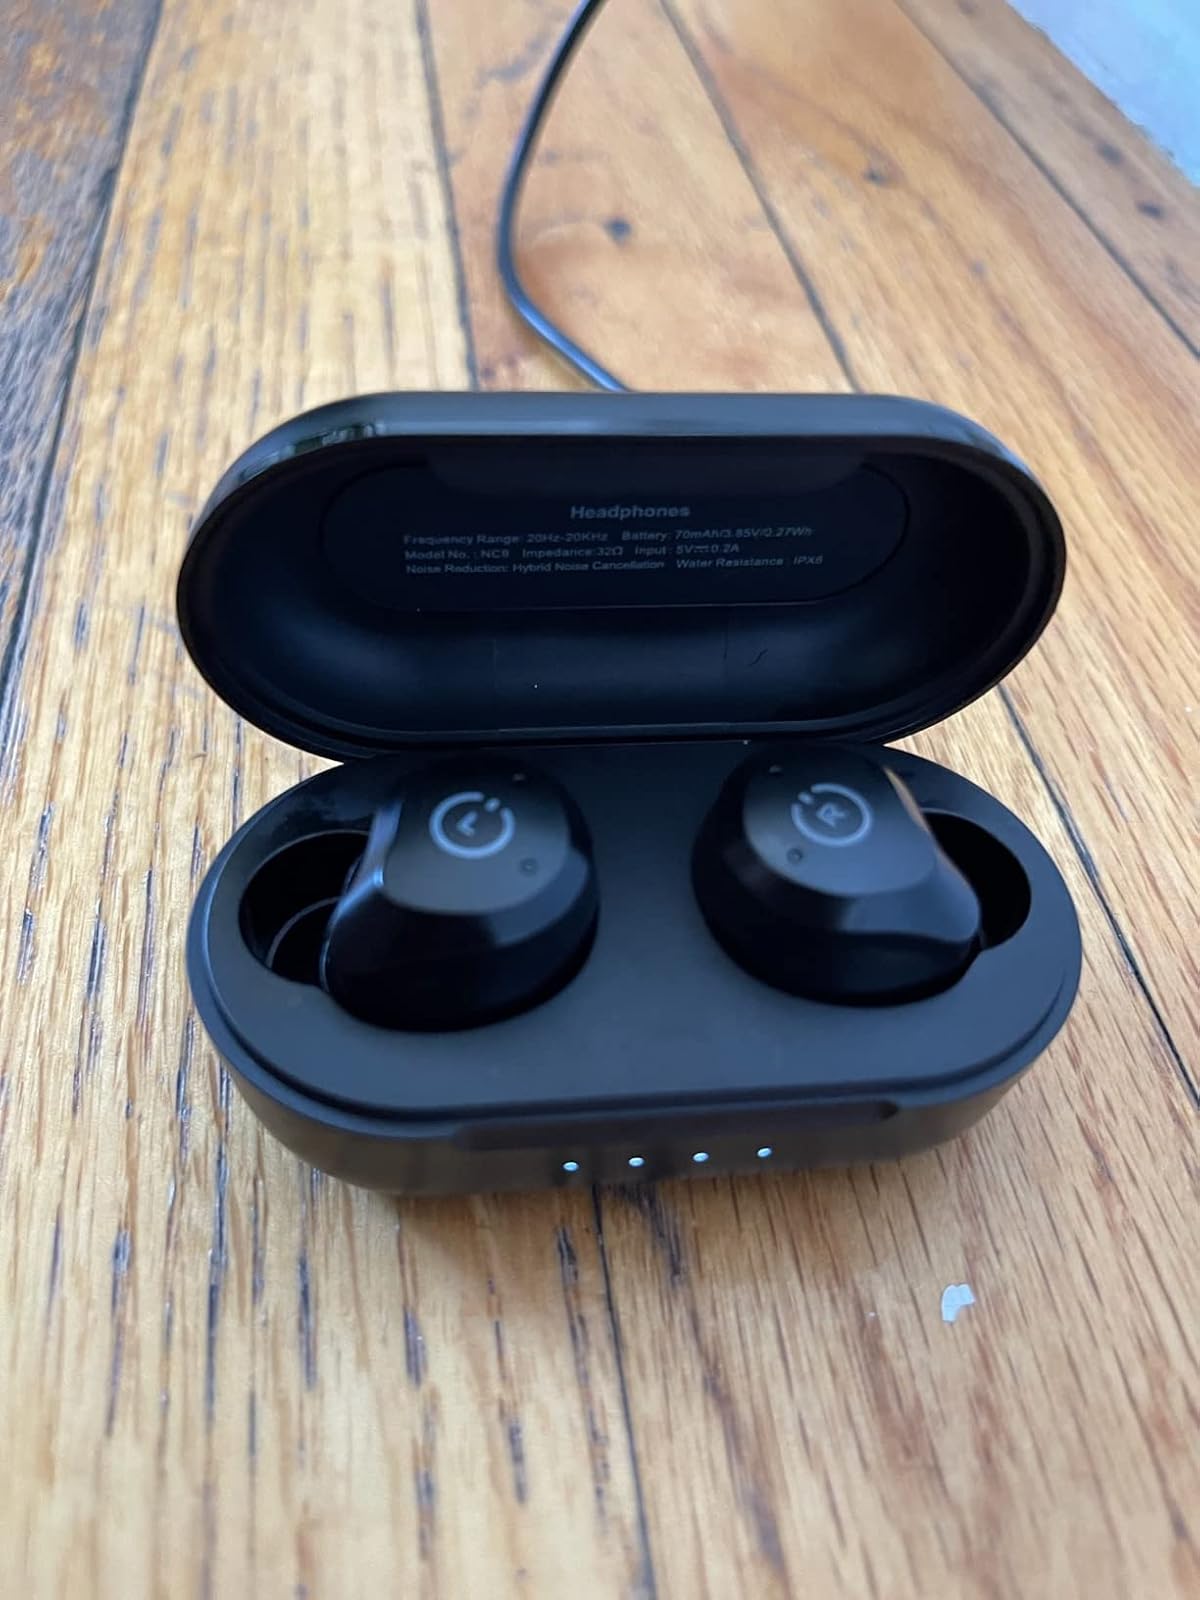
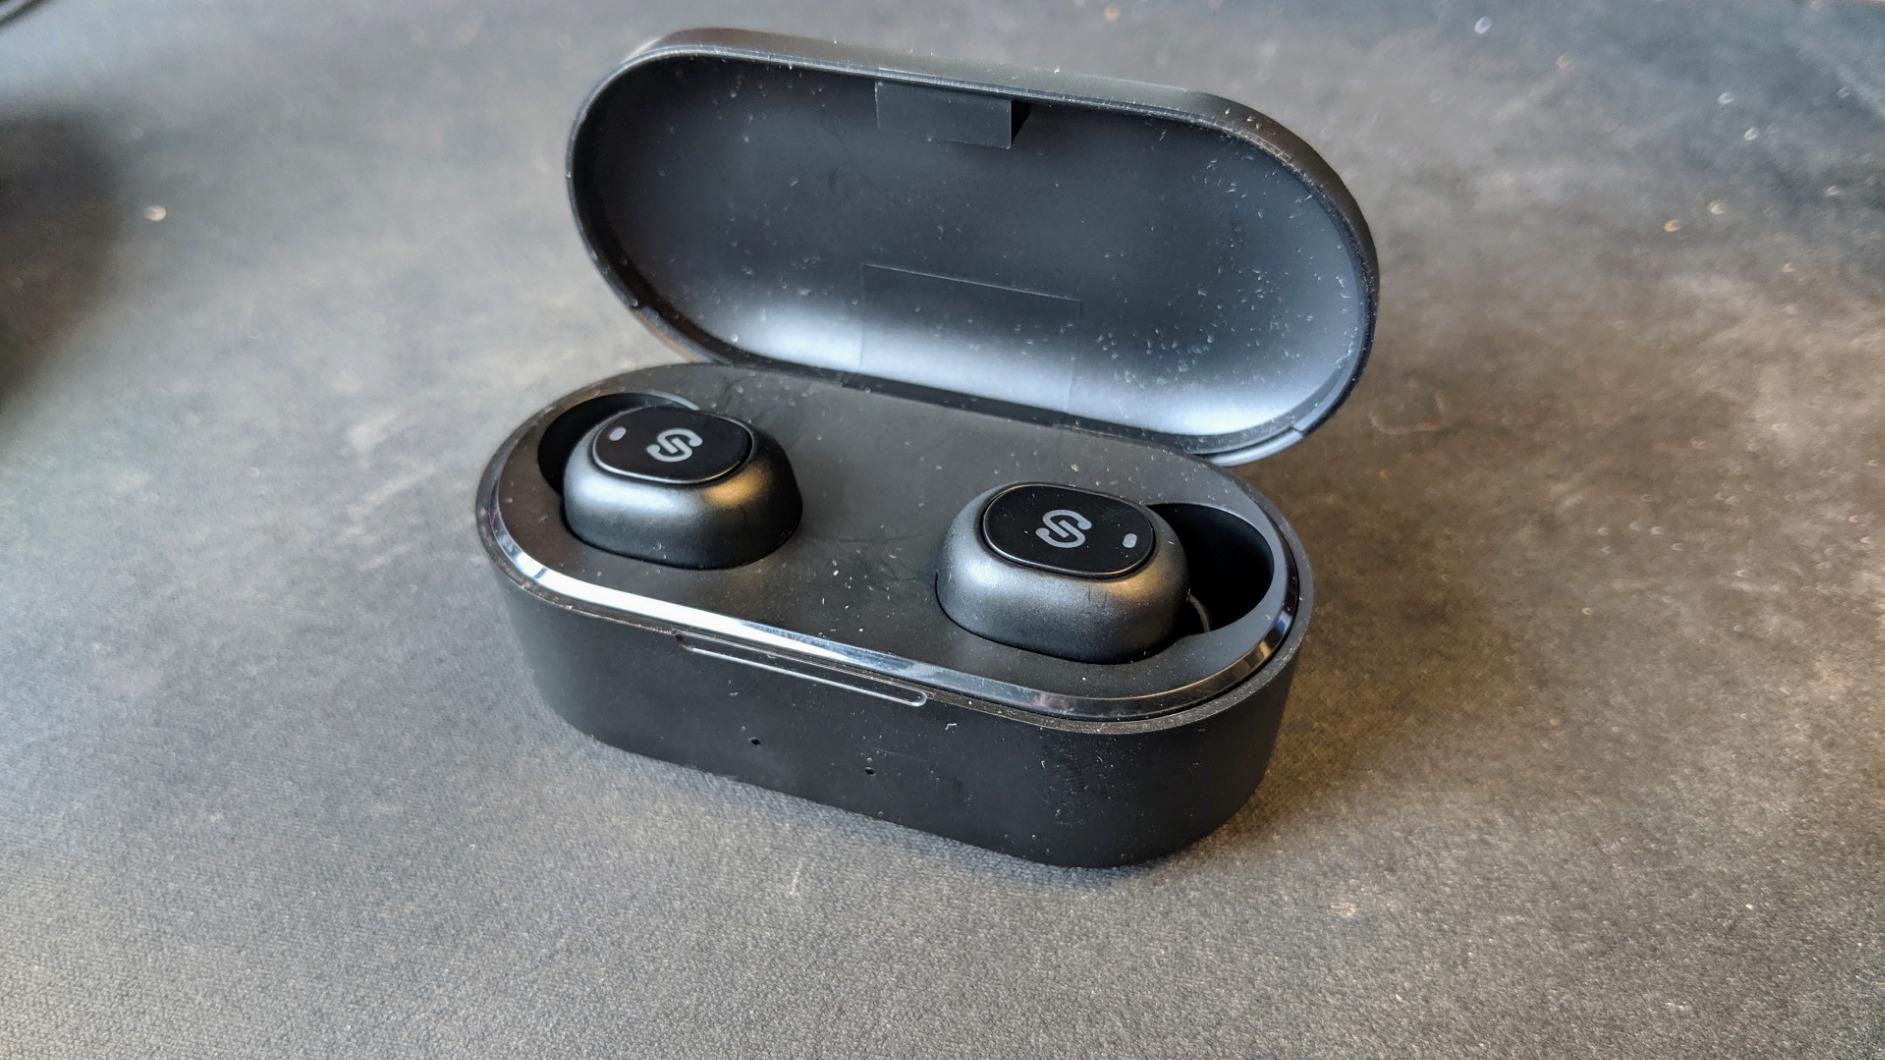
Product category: earbuds
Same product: no